KMVK

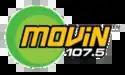

"107.5 The Oasis" remained on air until October 2, 2006, at 5 pm, when KOAI flipped to rhythmic adult contemporary as "MOViN' 107.5." "The Oasis" then moved to 107.5 HD-2 (and today, is on an HD sub-channel of KVIL). The station's logo and branding was identical to MOViN' radio station KVMX (now KXJM) in Portland (then owned by CBS Radio, but is now owned by iHeartMedia). The initial format change to "MOViN'" caused a lot of criticism by listeners of "The Oasis", many of them demanded that the smooth jazz format be reinstated on the traditional signal. On October 9, KOAI changed call letters to KMVK to match the "MOViN'" branding.